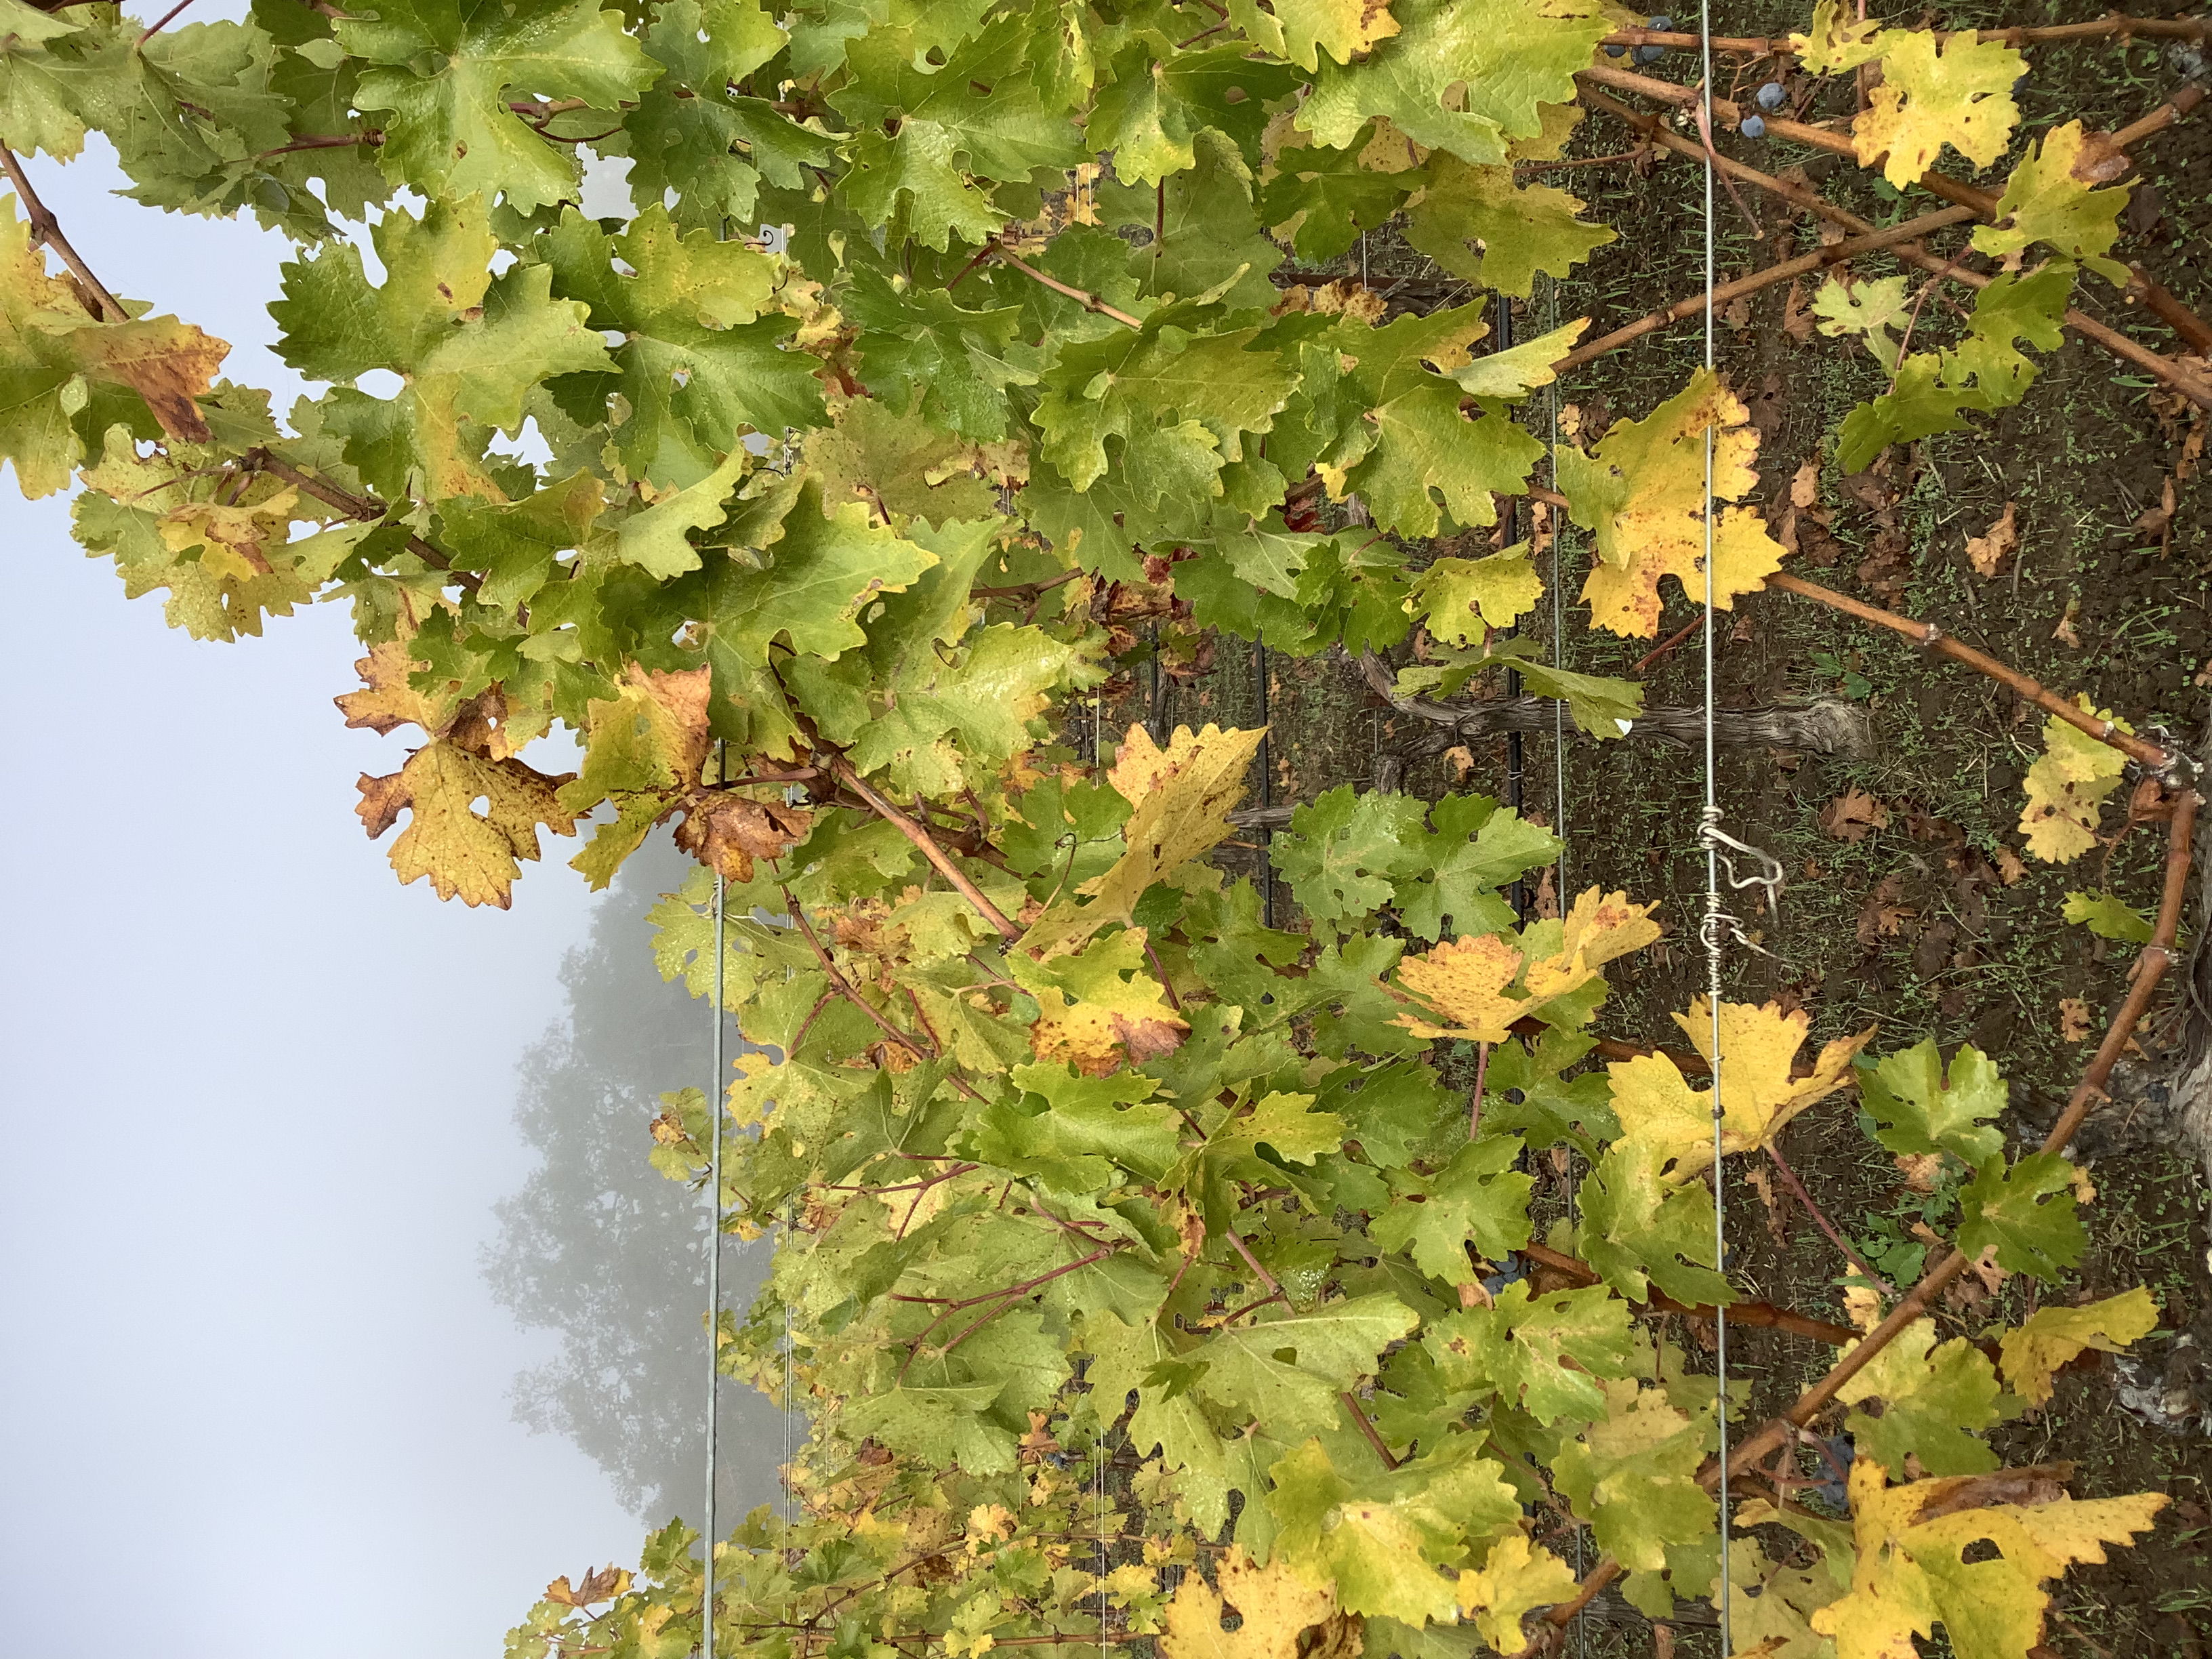
Label: No Virus